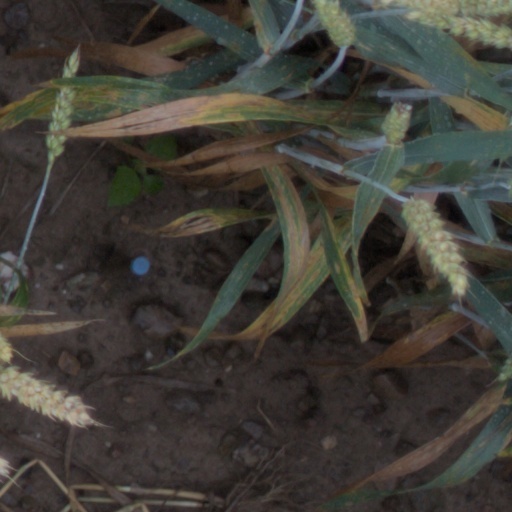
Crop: wheat